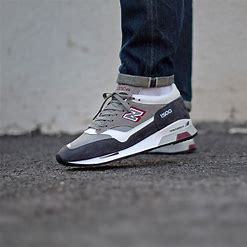
Brand: New
Model: Balance 1500